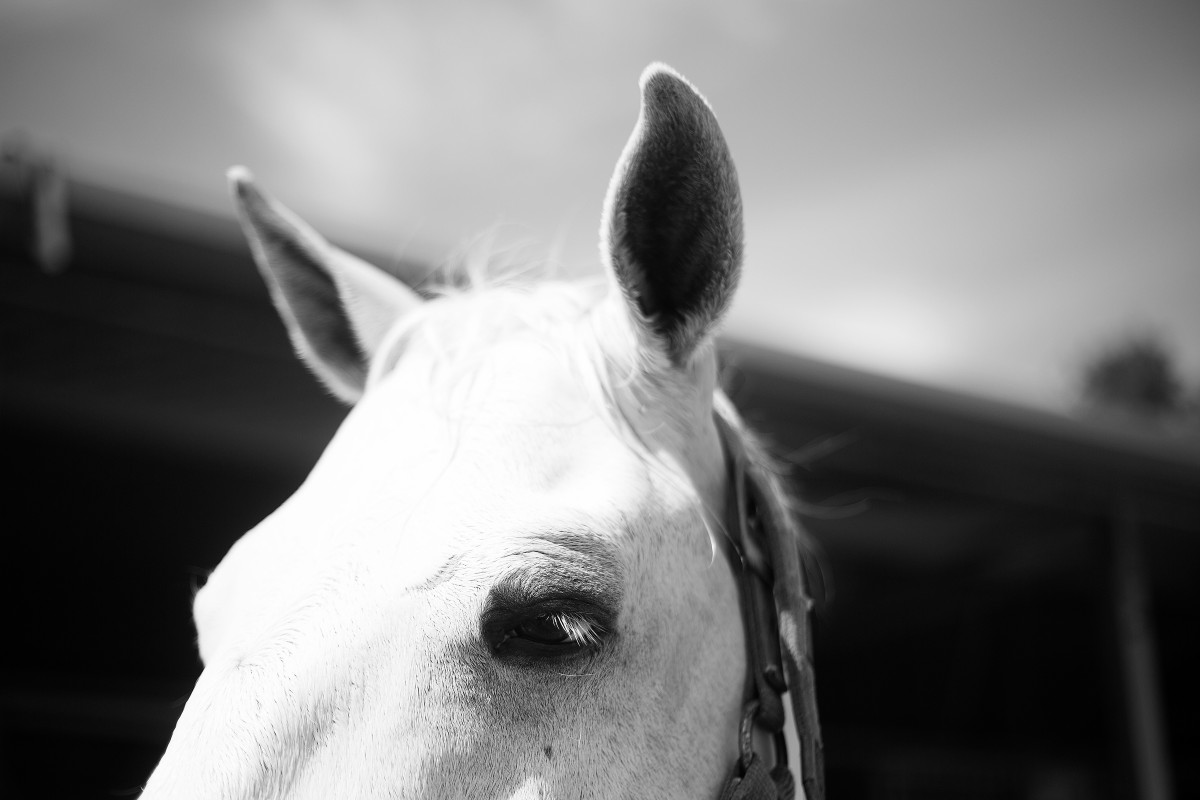
Tags: farm, animal, stallion, mane, ear, close up, head, monochrome photography